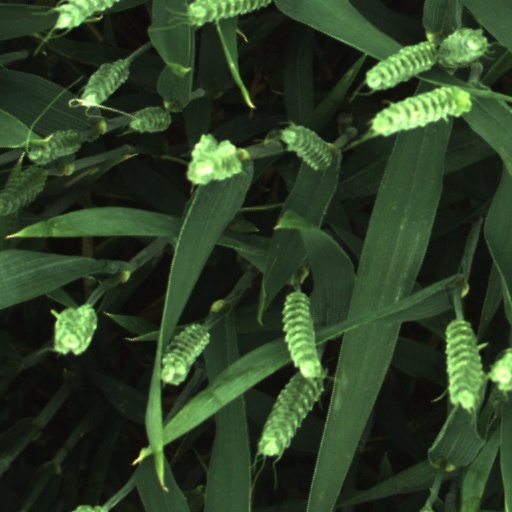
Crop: wheat